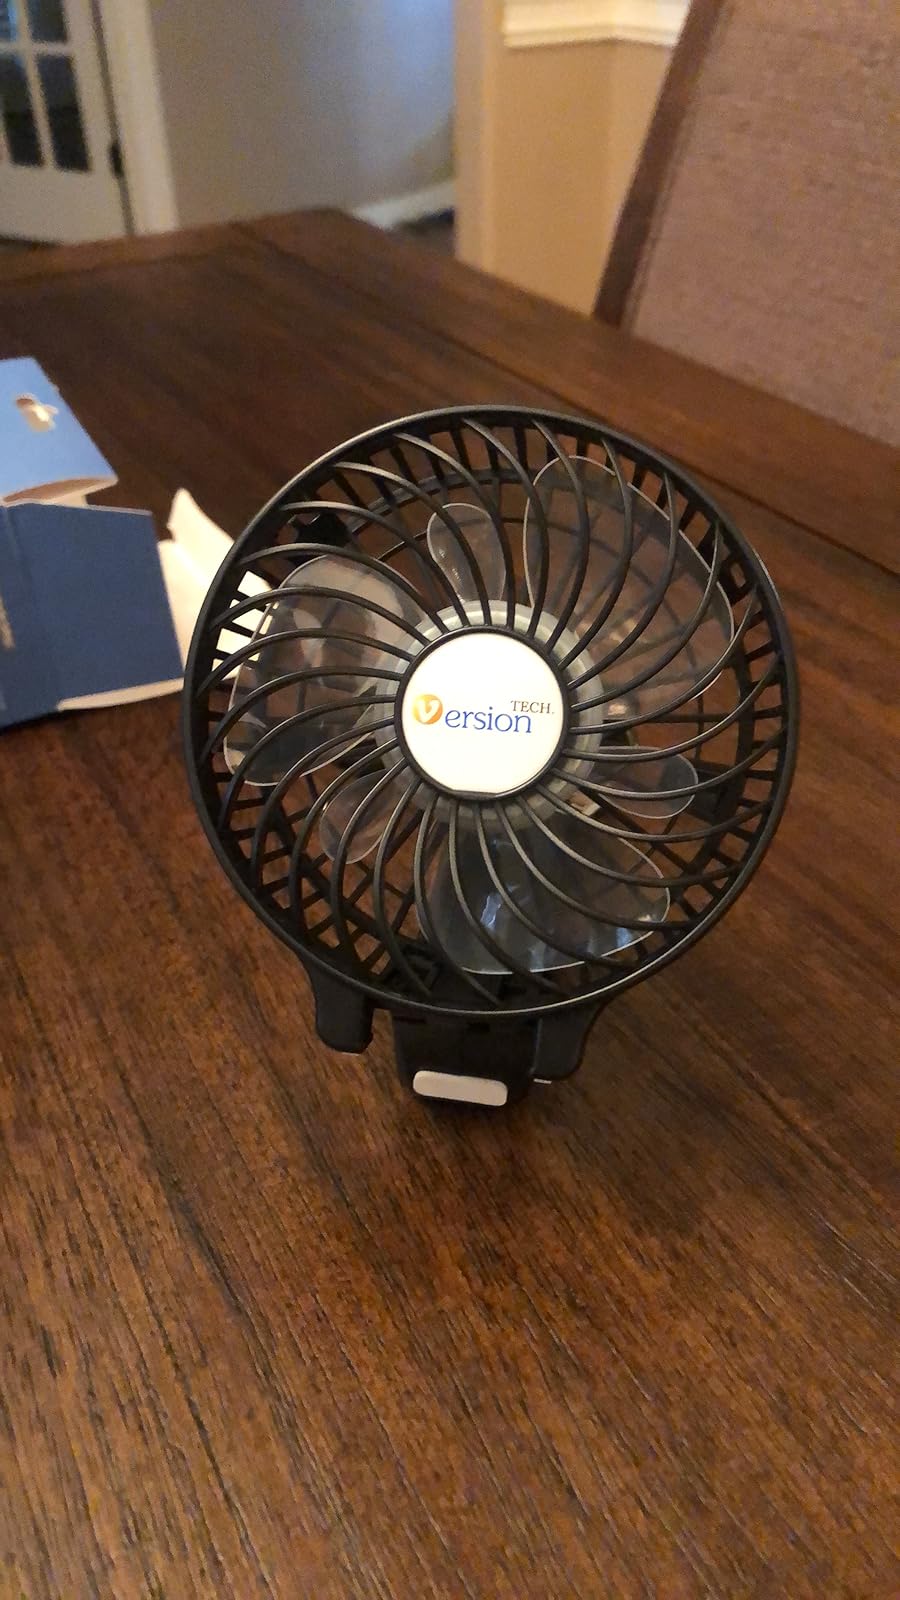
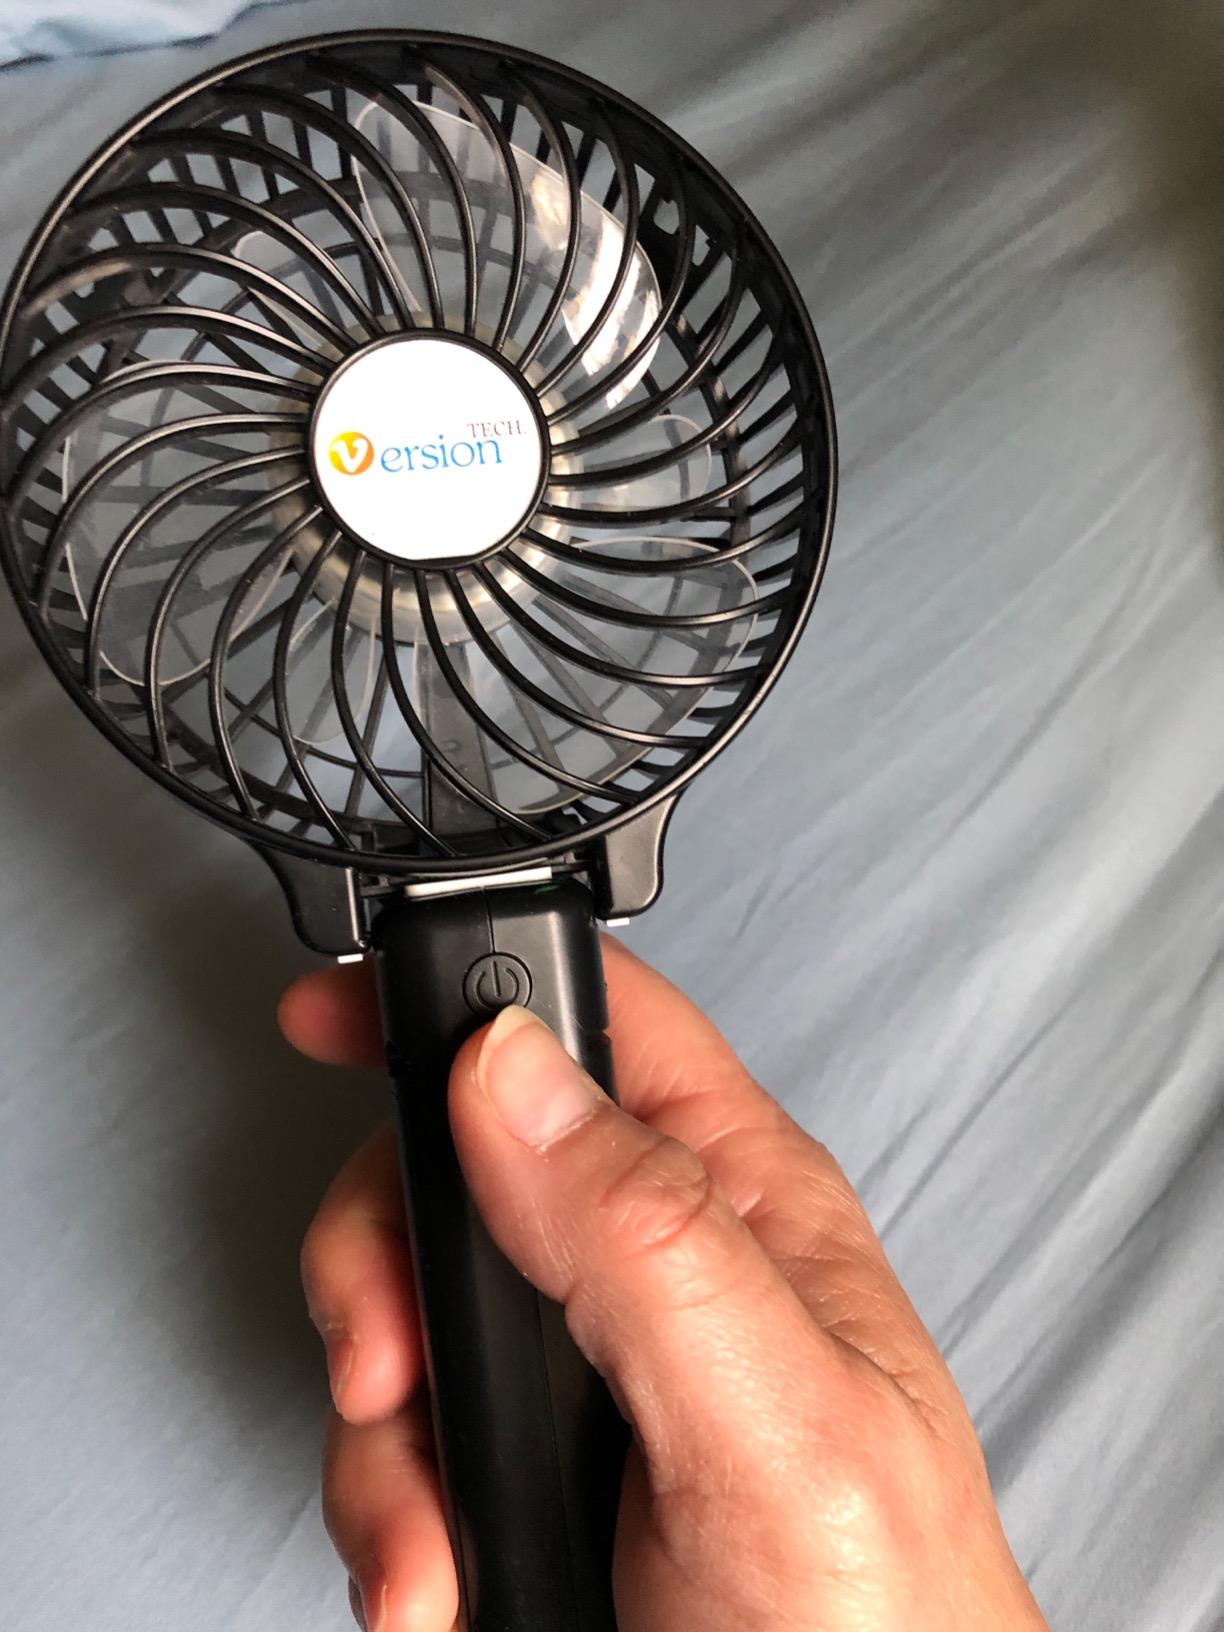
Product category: fan
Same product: yes